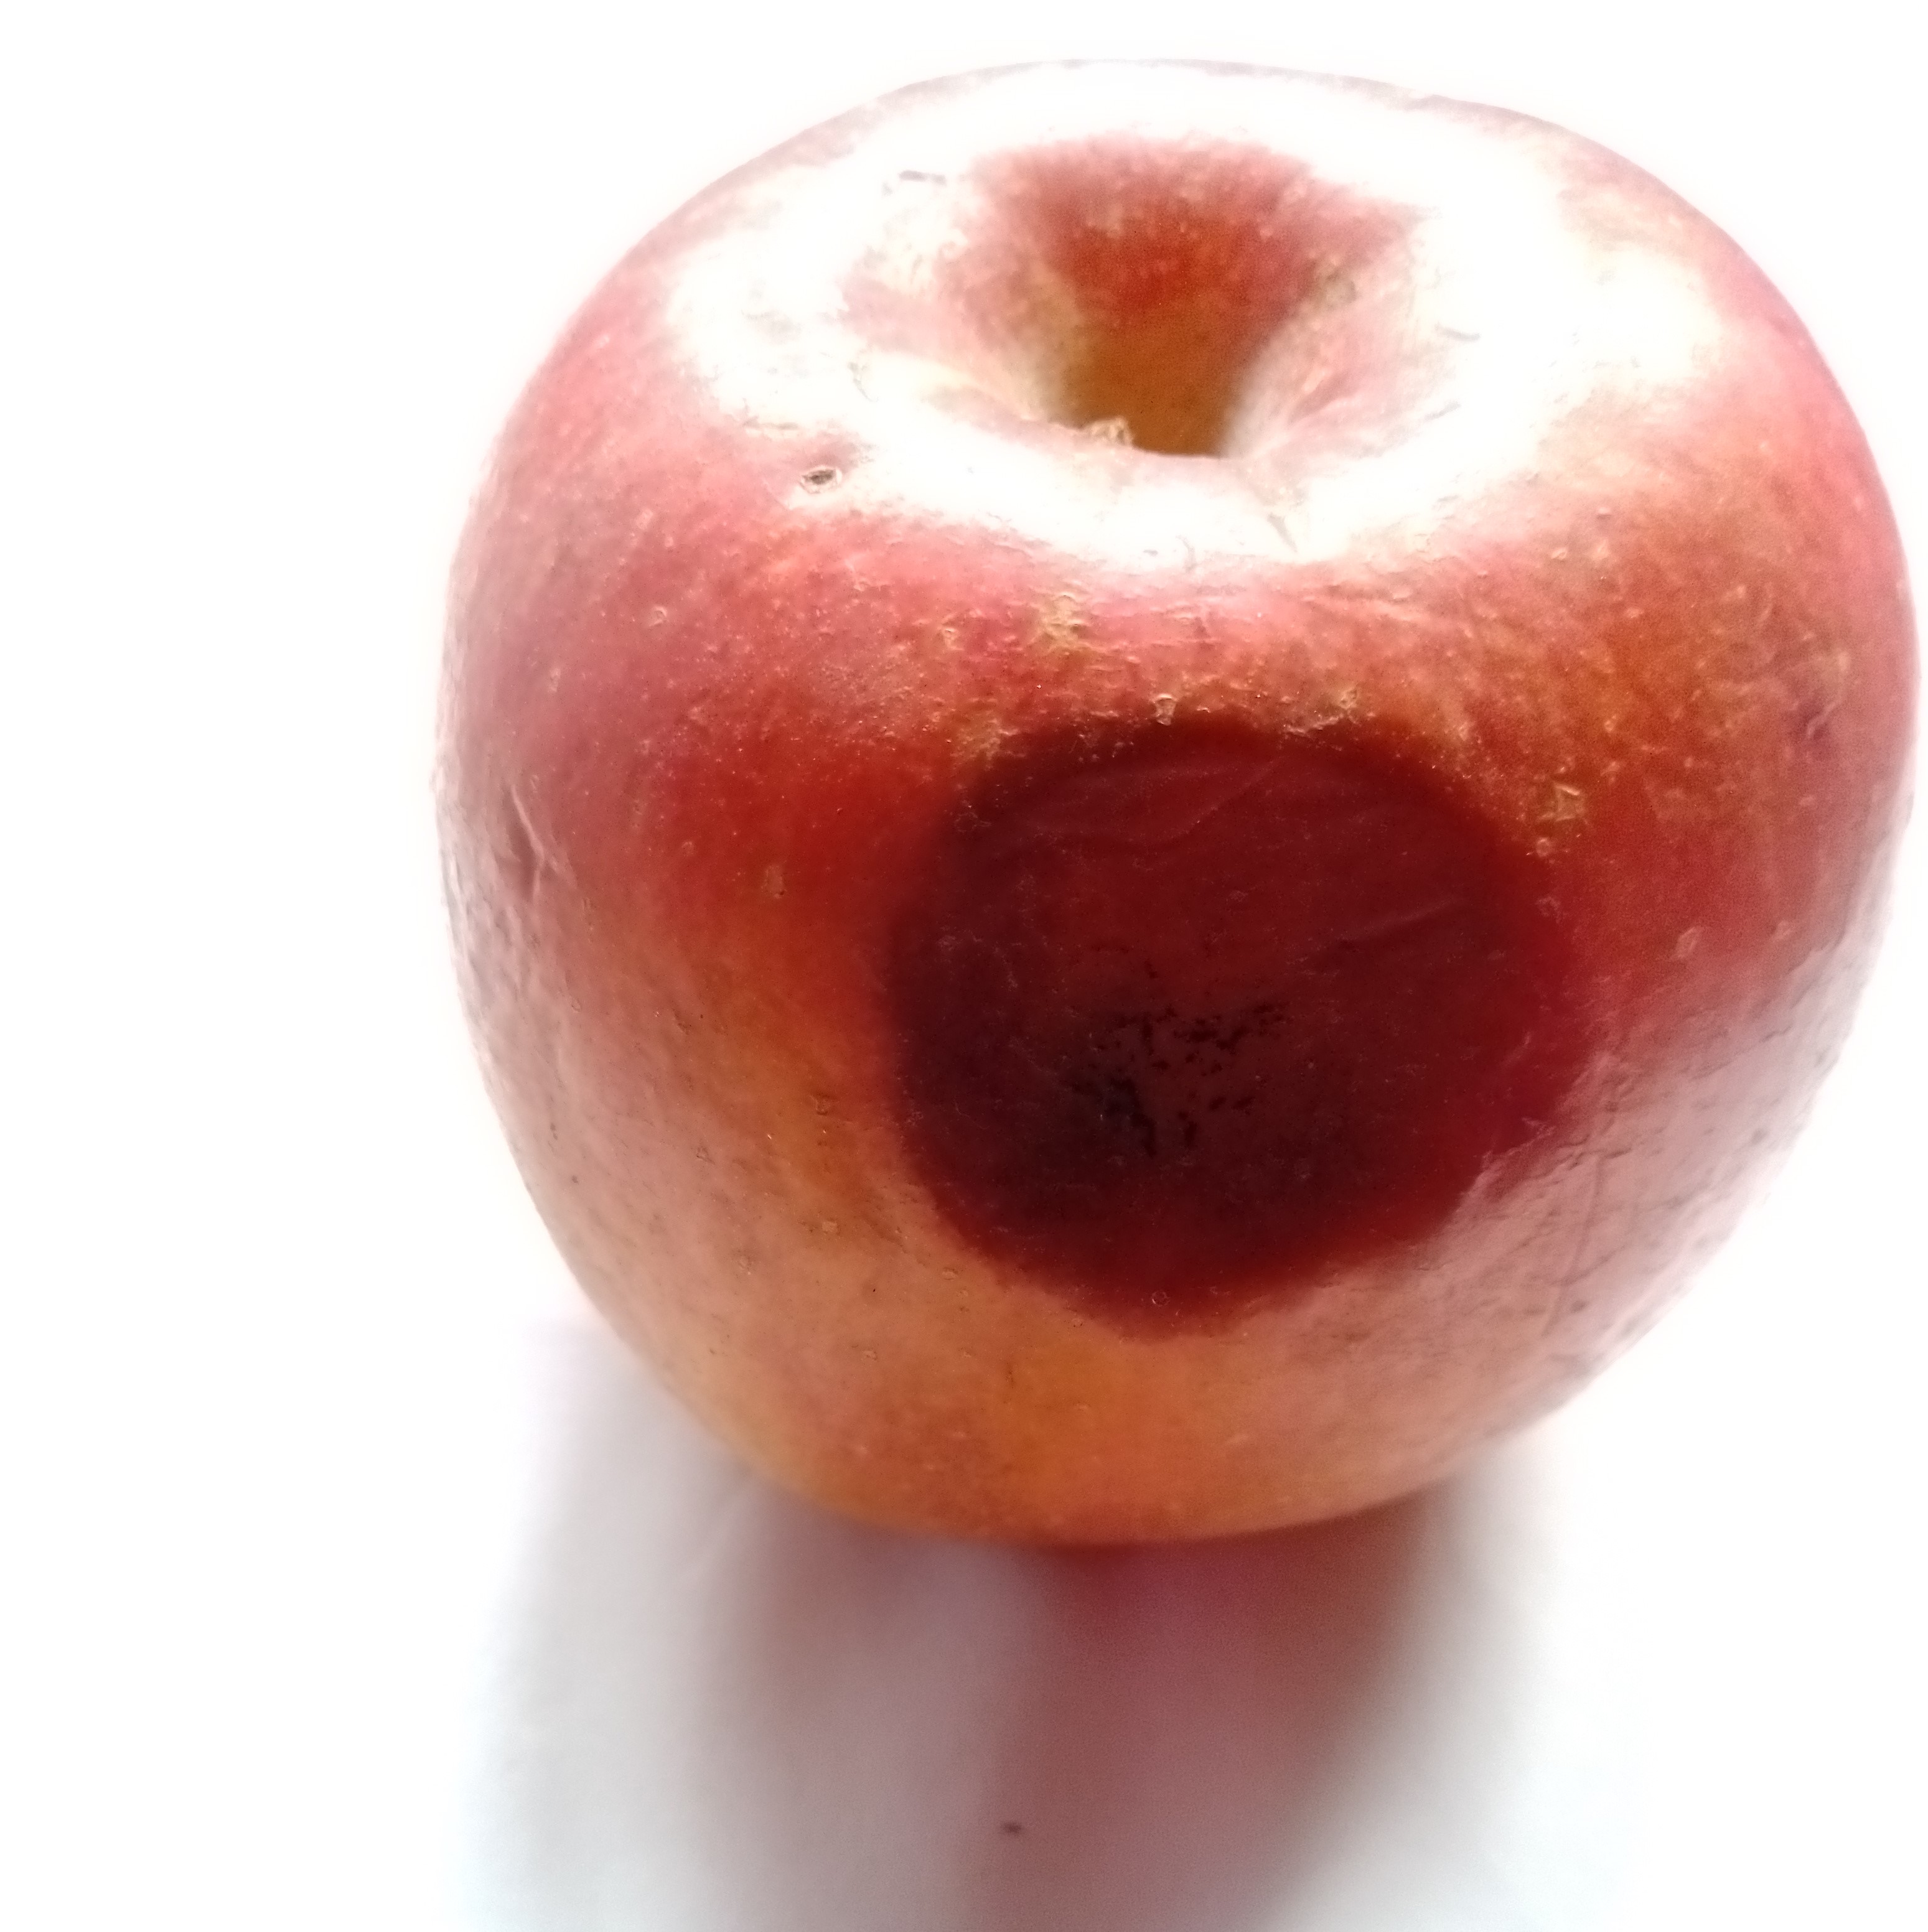
Fruit: apple
Condition: rotten